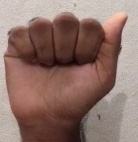
ASL sign: A